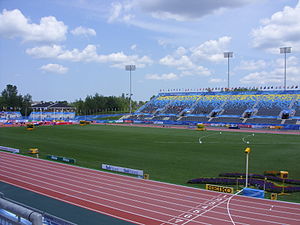
VM i fodbold for kvinder 2015 / Stadioner
VM i fodbold for kvinder 2015 var det syvende VM i fodbold for kvinder. I marts 2011 blev Canada valgt som værtsnation. Zimbabwe var det eneste andet land, der ansøgte om VM-slutrunden, men havde trukket sig 1. marts 2011.